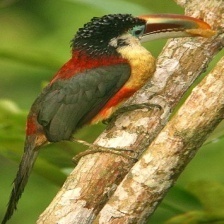
Species: CURL CRESTED ARACURI
Scientific name: PTEROGLOSSUS BEAUHARNAESII
ImageNet parent category: toucan